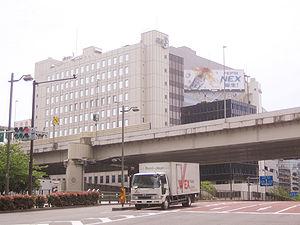
Kao Corporation est une entreprise japonaise du secteur des cosmétiques et de la chimie. Elle fait partie de l'indice Topix 100.